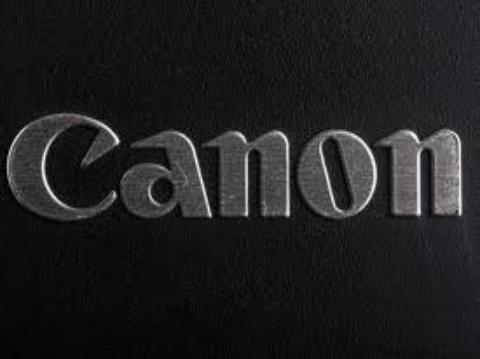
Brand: Canon
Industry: Electronic